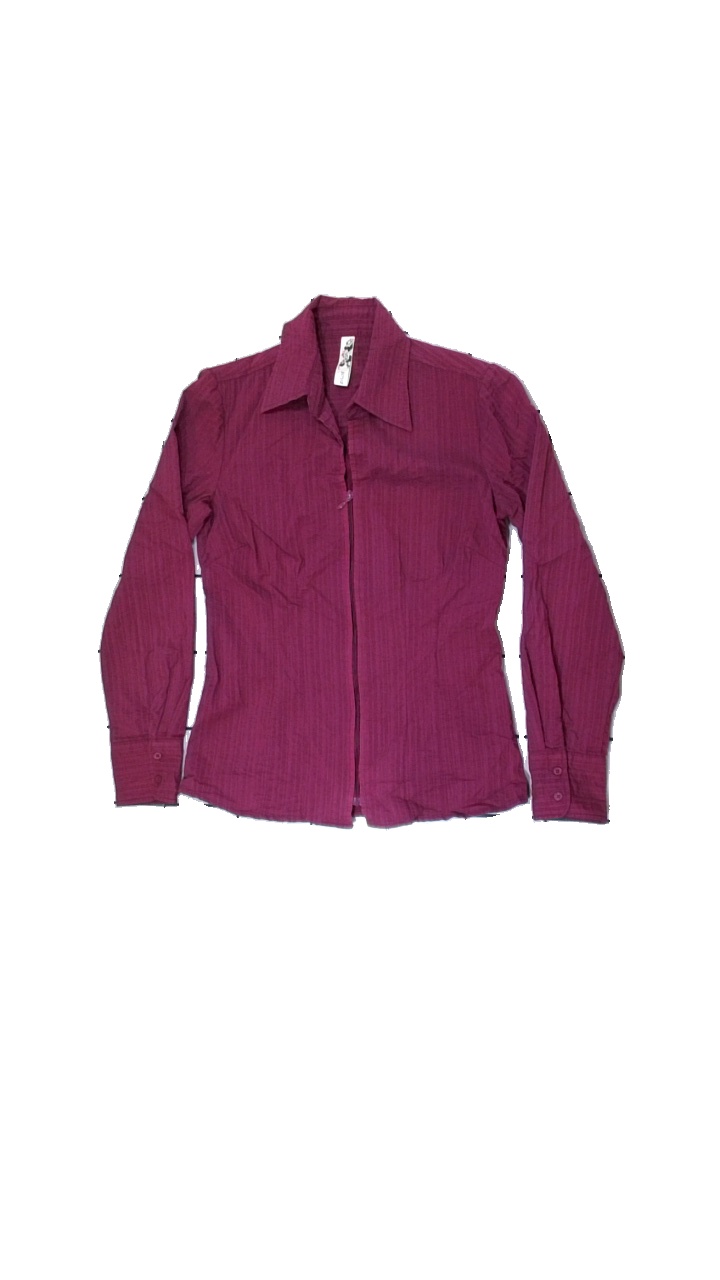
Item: Shirt (Ladies)
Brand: Soya/soyaconcept
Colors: Pink
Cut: Regular
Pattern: Striped
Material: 67% cotton, 33% polyester
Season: All
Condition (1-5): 4
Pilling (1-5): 5
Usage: Reuse
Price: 50-100